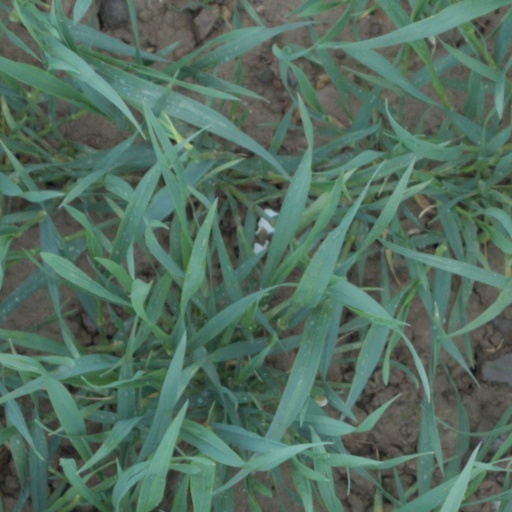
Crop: wheat